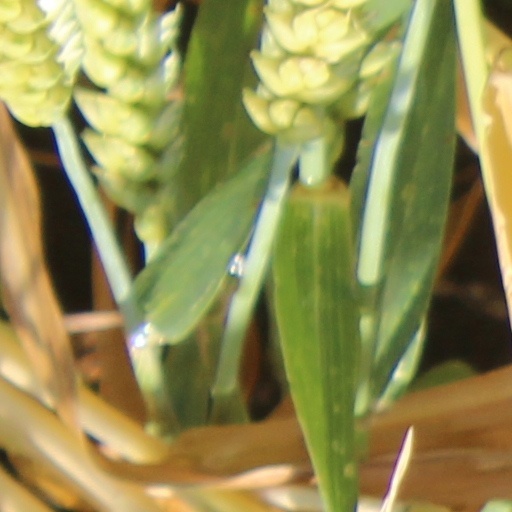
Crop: wheat